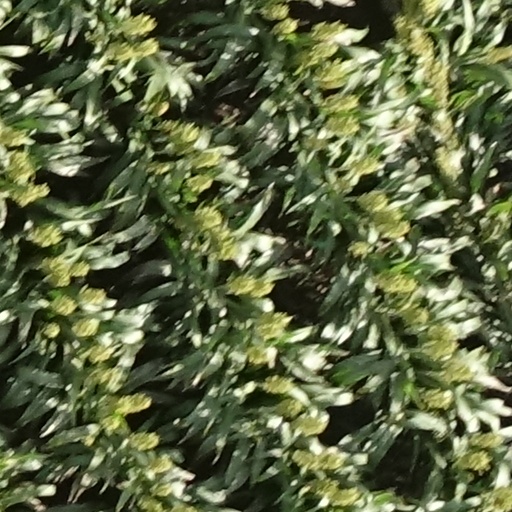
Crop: sorghum